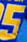
Number: 5